Estée Lauder (businesswoman)

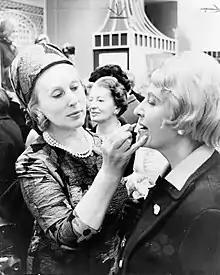
Lauder (left) with a customer in 1966

Estée Lauder (born Josephine Esther Mentzer; July 1, 1908 – April 24, 2004) was an American businesswoman. She co-founded her eponymous cosmetics company with her husband, Joseph Lauter (later Lauder). Lauder was the only woman on "Time" magazine's 1998 list of the 20 most influential business geniuses of the 20th century.